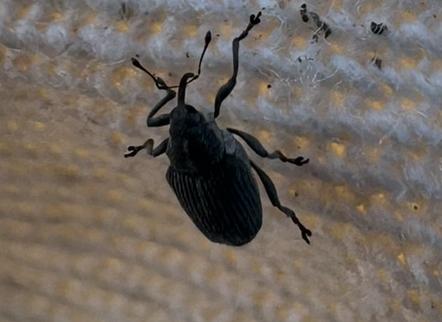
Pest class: Cabbage_seedpod_weevil